Hannah Primrose, Countess of Rosebery

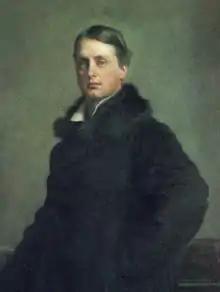
Archibald, Earl of Rosebery—"A strikingly handsome man and immensely cultivated", but "A dowryless marriage would have meant a reduced scale of living of a kind galling to a proud nature."

Archibald, 5th Earl of Rosebery, born in 1847, had inherited his title from his grandfather in 1868, aged 21, together with an income of £30,000 a year. He owned 40,000 acres (160 km) in Scotland, and land in Norfolk, Hertfordshire, and Kent. His father had died when he was eight and he had been brought up by his mother, who had subsequently married Harry Powlett, 4th Duke of Cleveland. His mother was a distant figure, and their relationship was always strained. The Earls of Rosebery, whose family name was Primrose, were old, if undistinguished, members of the Scottish aristocracy. Rosebery was considered to be strikingly handsome and immensely cultivated. He was highly intelligent, and a brilliant future was forecast for him by his tutors at both Eton and Christ Church, Oxford.